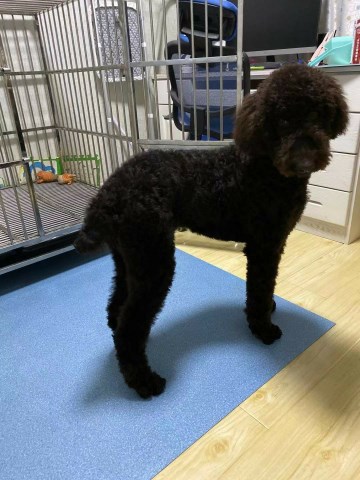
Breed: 2925-n000114-toy_poodle